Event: Nepal Earthquake
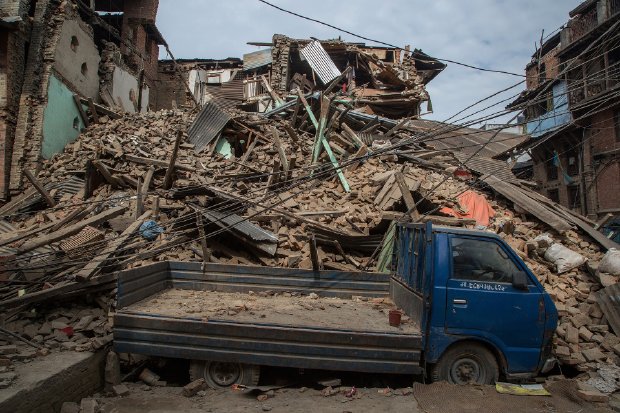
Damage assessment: damage